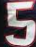
Number: 5